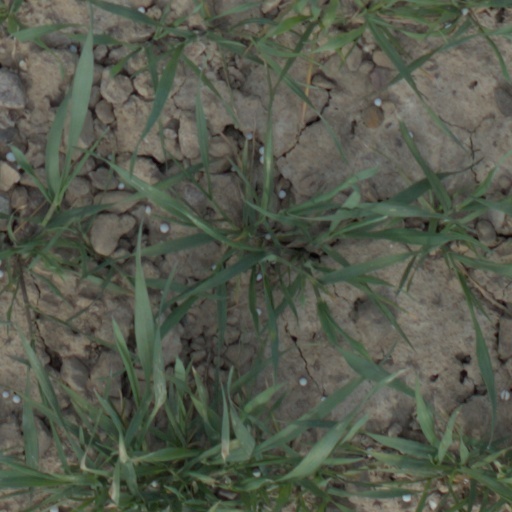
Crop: wheat